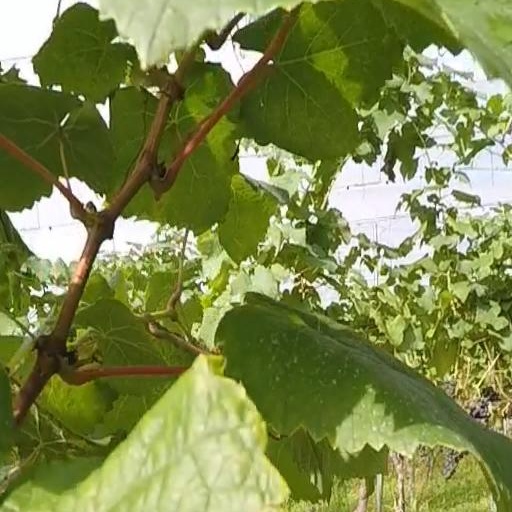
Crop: grape